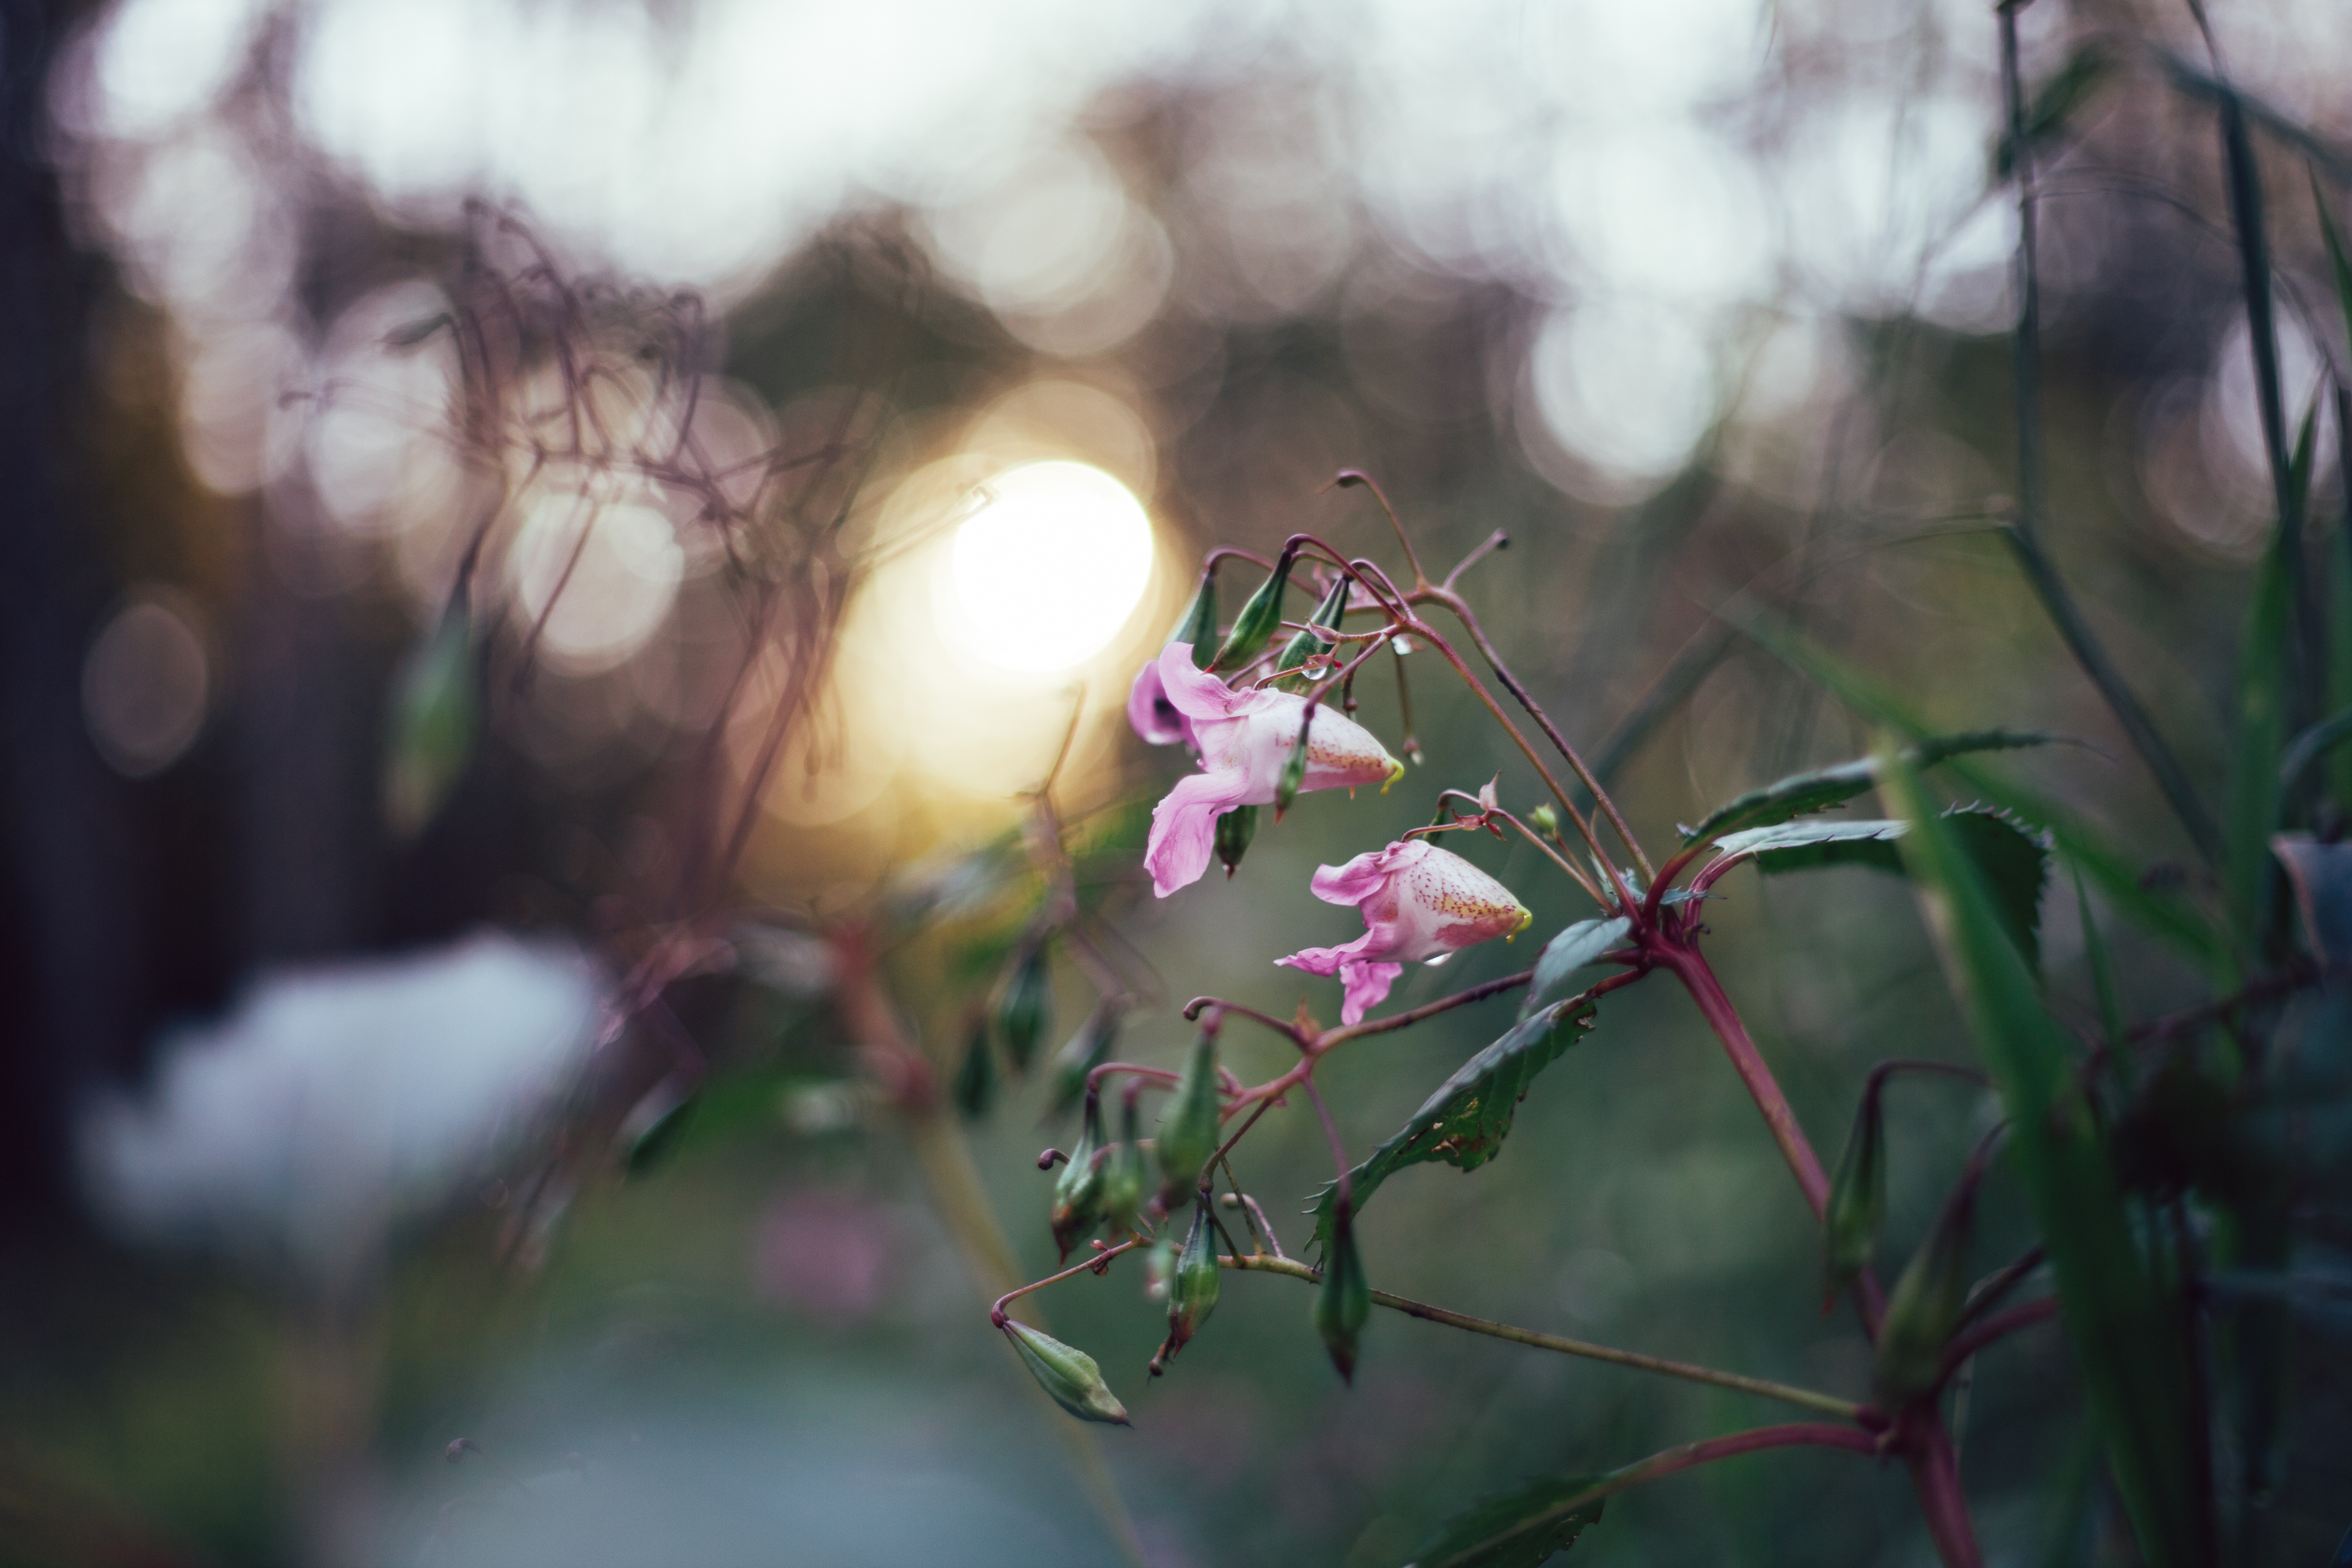
tree, nature, branch, blossom, light, plant, sunlight, leaf, flower, spring, green, color, autumn, botany, flora, season, macro photography